Otto Timm

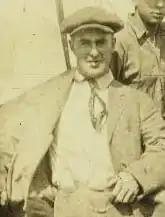
c. 1920s

Otto William Timm (October 28, 1893 – June 29, 1978) was an American barnstormer and aircraft manufacturer of German descent based in California. Charles Lindbergh's first flight was flown by Timm. Timm partnered at times with his brother Wally Timm who did a lot of flying for the nascent Hollywood movie industry.